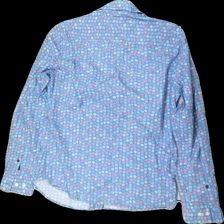
View: back
Type: Shirt
Category: Men
Brand: Not in the list
Brand text on label: N.Z.A
Colors: Multicolor, Blue, Red, Yellow
Material: 100% cotton
Pattern: Floral print
Cut: Regular
Size: S
Season: Spring
Price range: 100-150
Recommended usage: Reuse